Raquel Olea

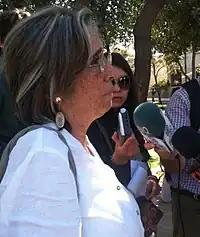
Raquel Olea (2011)

Raquel Olea (born 7 May 1944) is a Chilean writer, professor, cultural critic, and researcher. She is a Distinguished Professor of Arts, Letters, and Humanities ("Emerita") at the University of Santiago. Her areas of research are Spanish, Chilean, and Latin American literature, as well as gender studies and women's literature, of which she was an important promoter during the time of the military dictatorship in Chile. She is recognized for her research on the work of Gabriela Mistral. Furthermore, Olea is a prominent figure of second-wave feminism in Chile during the Pinochet military dictatorship years.